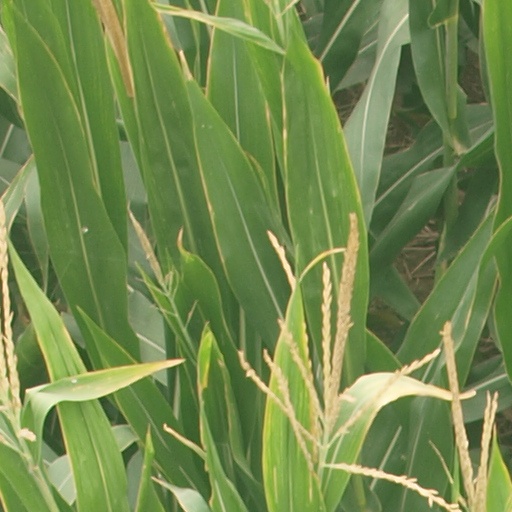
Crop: maize; corn